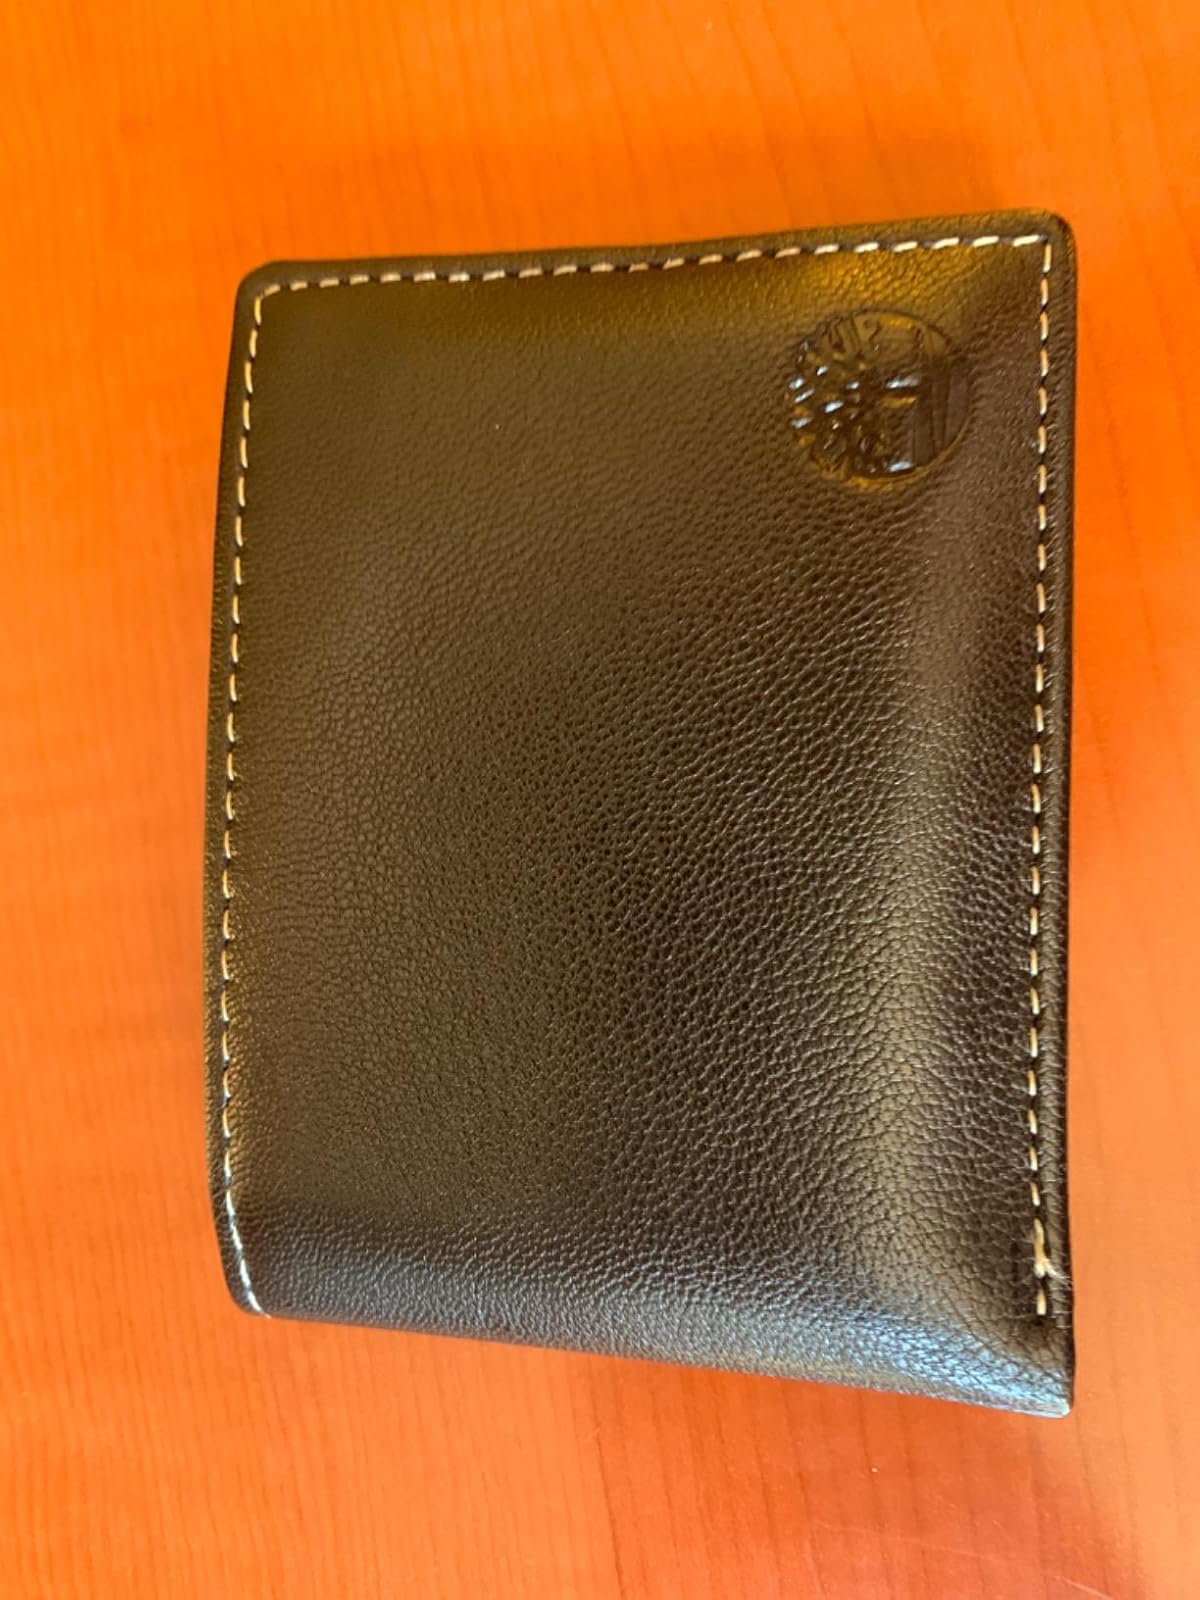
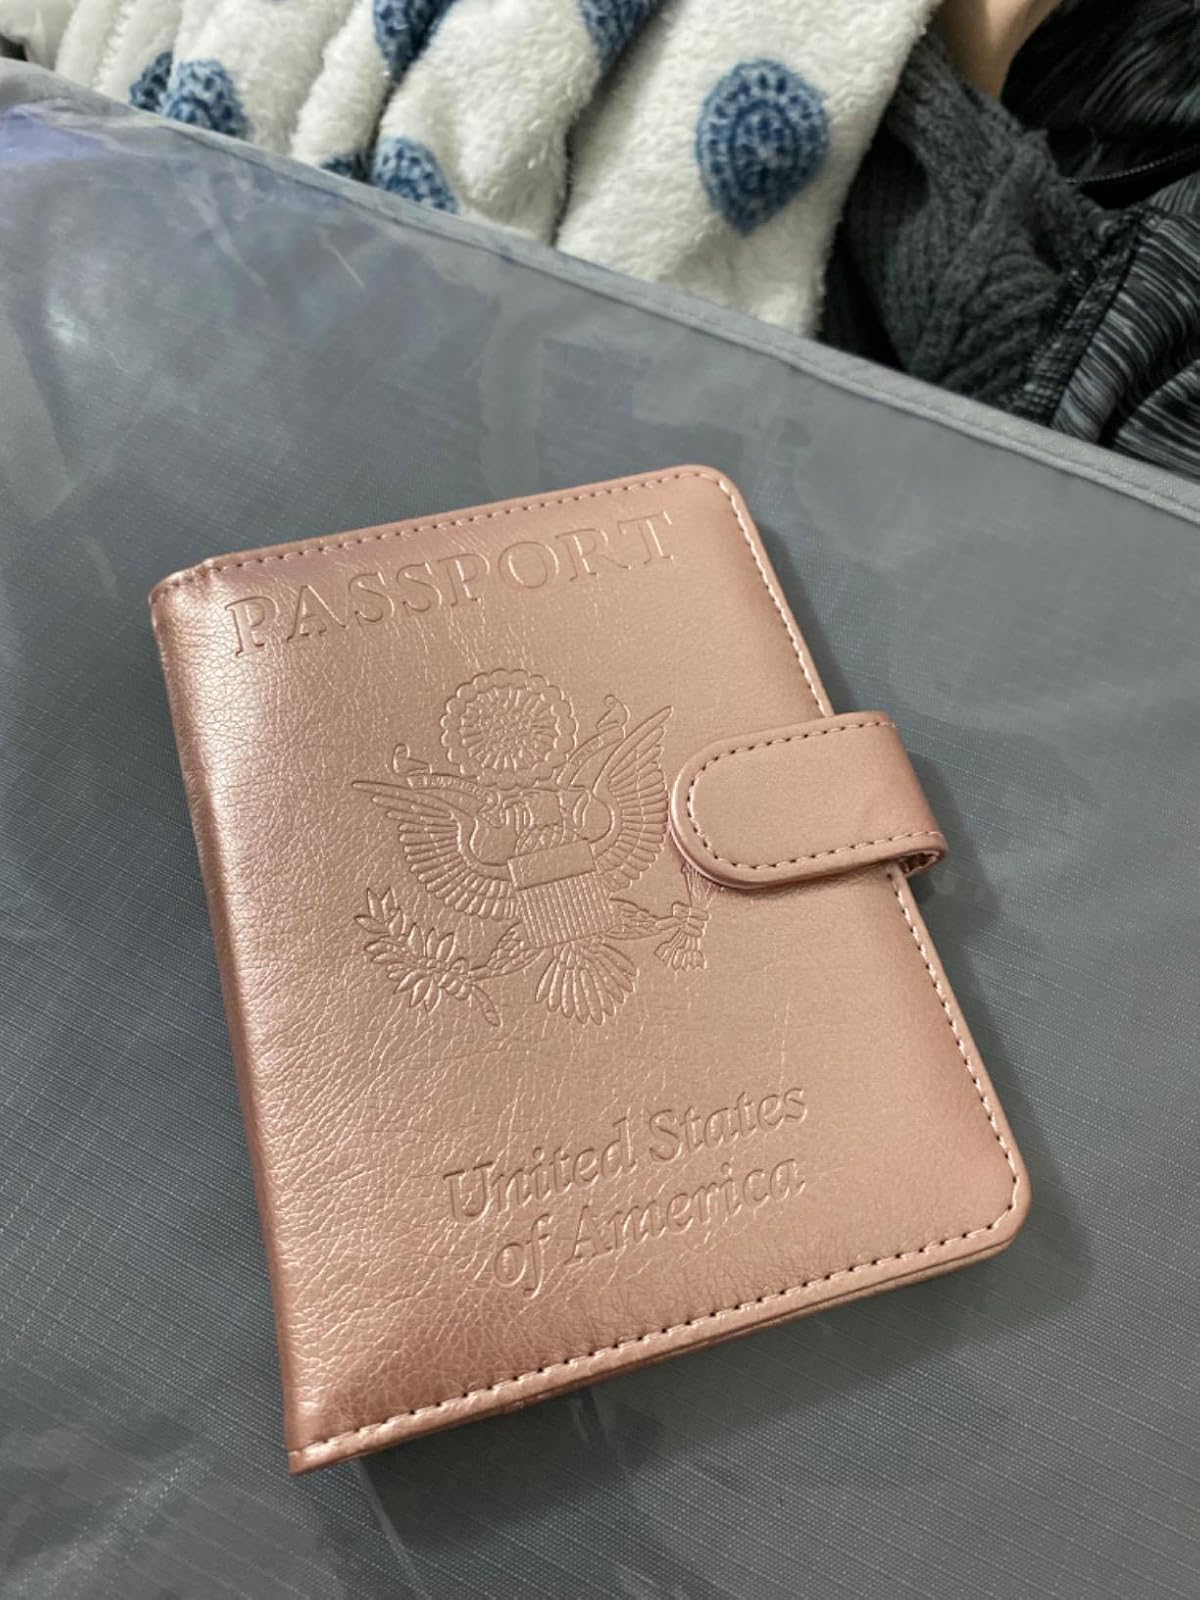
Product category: accessories_wallet
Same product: no